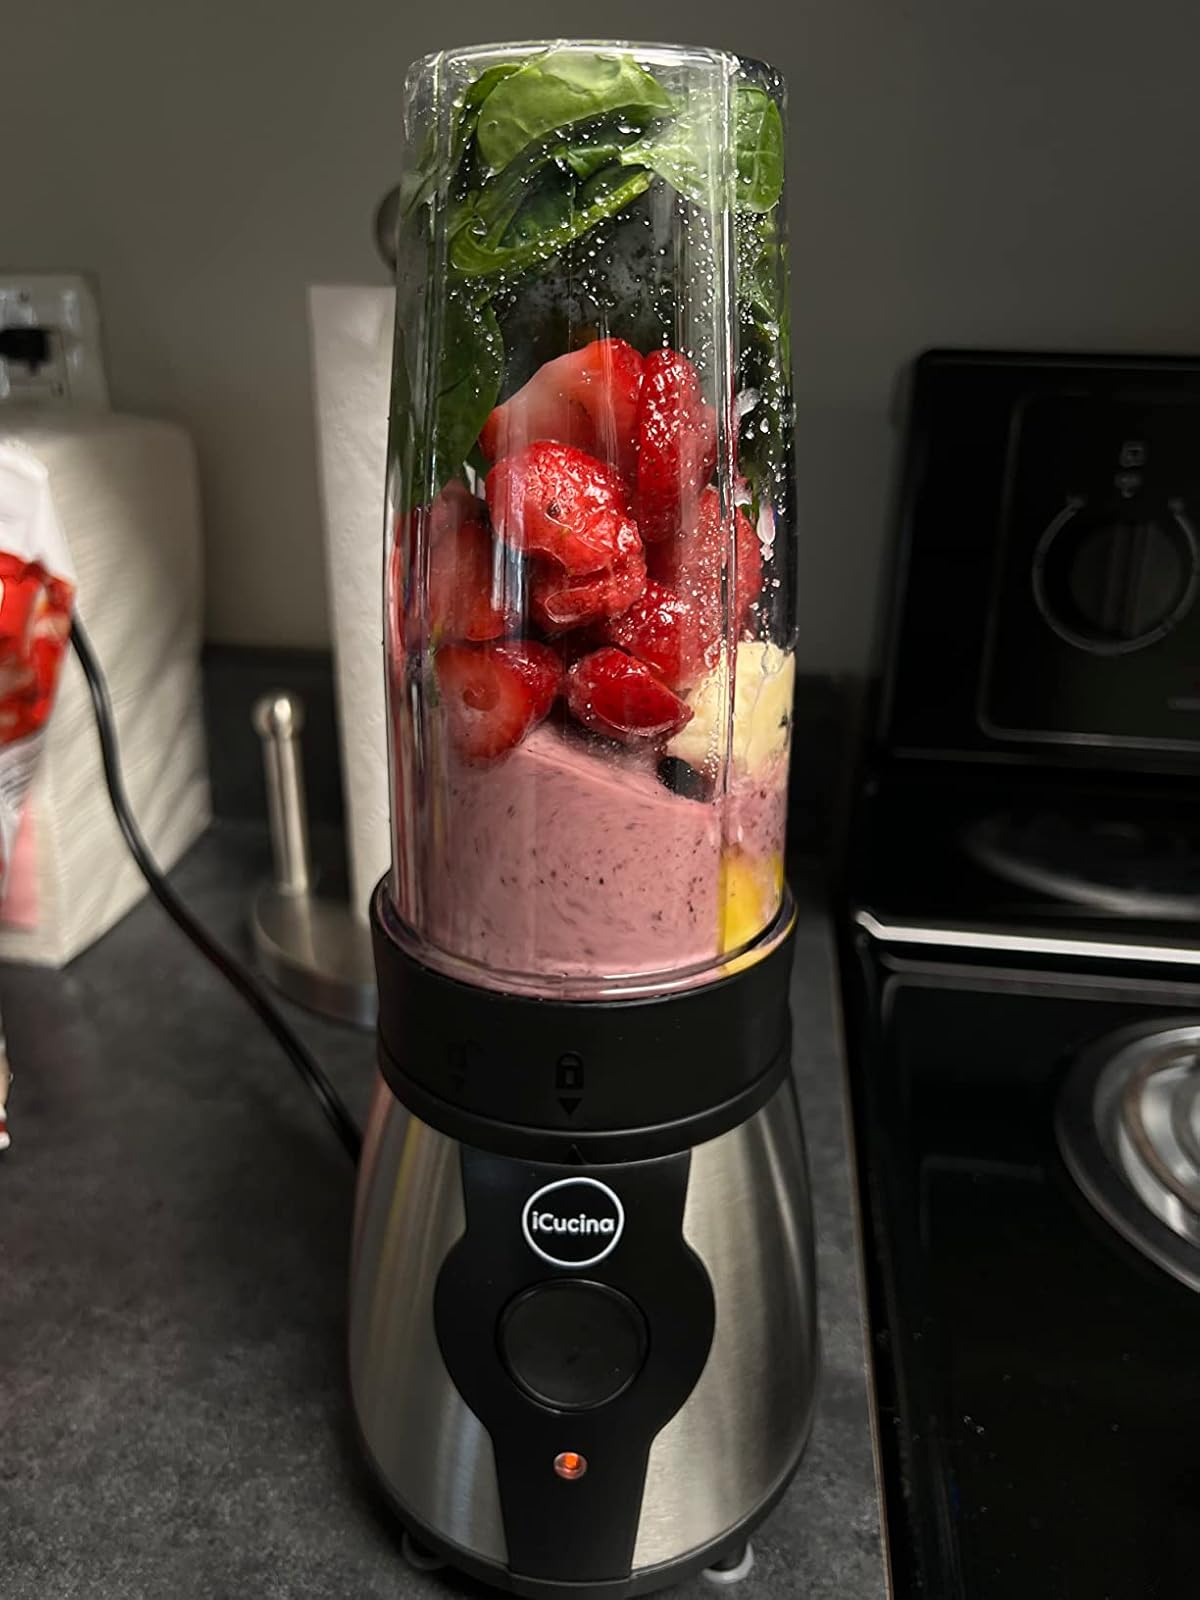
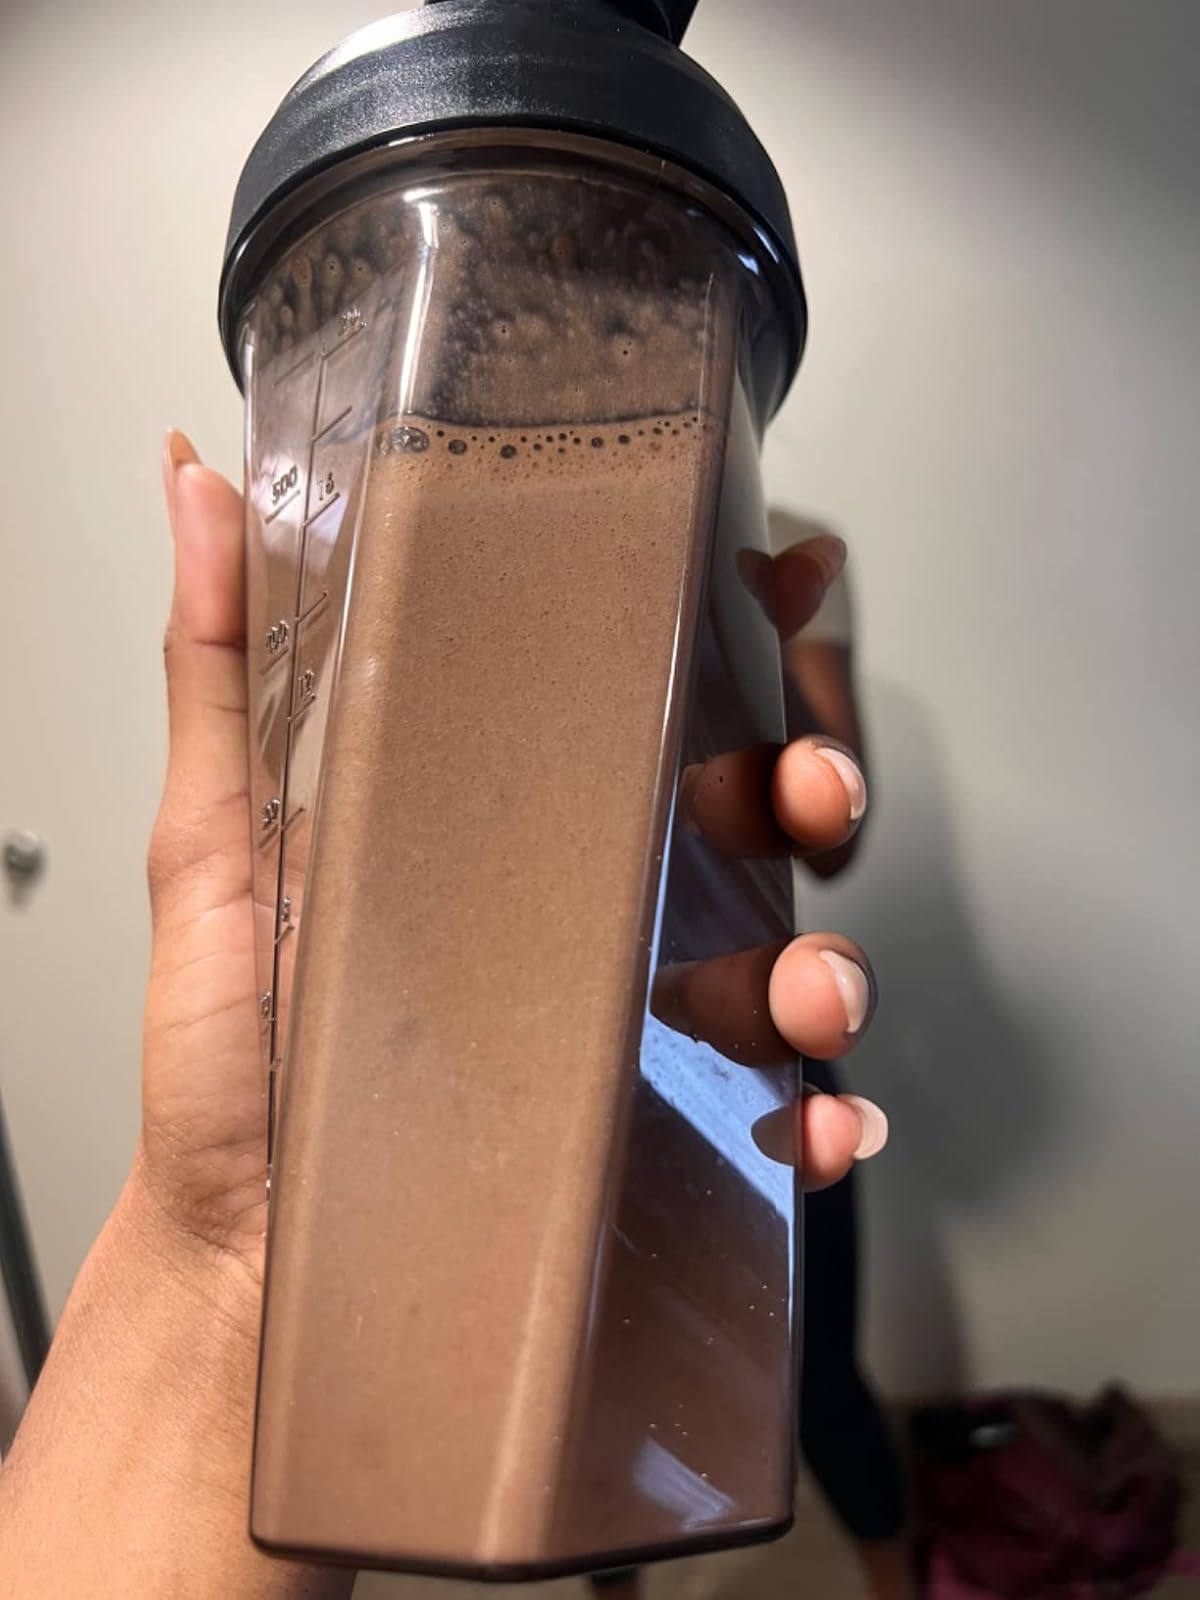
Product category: items_blender
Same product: no